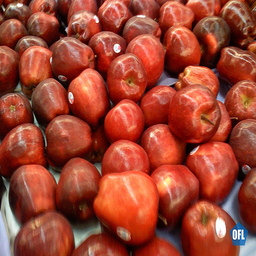
Label: Apple